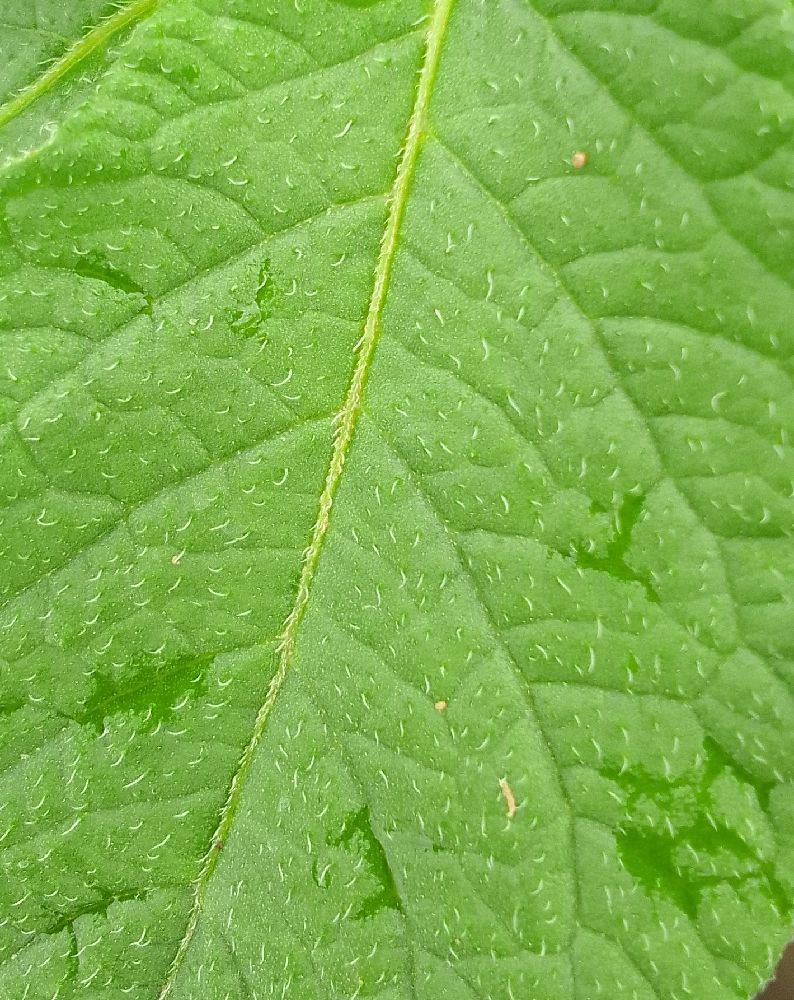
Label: Healthy